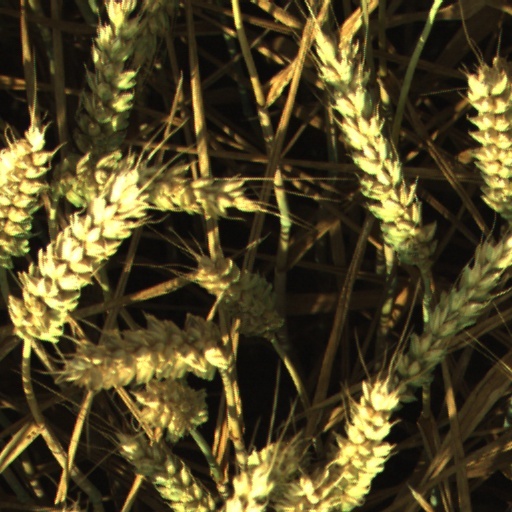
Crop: wheat